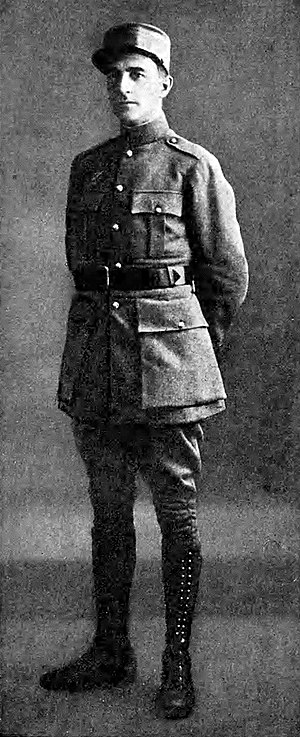
James Norman Hall
James Norman Hall var en amerikansk forfatter og er mest kendt for Bounty-trilogien, tre historiske romaner som han skrev sammen med Charles Nordhoff: Mutiny on the Bounty, Men Against the Sea og Pictairn's Island. Under Første Verdenskrig tjente Hall i både det britiske, franske og amerikanske militær hvor han blev tildelt tre hæderspriser. Efter krigen brugte Hall meget af sit liv på Tahiti hvor han og Nordhoff skrev adskillelige bøger, hvoraf mange er blevet adapteret til film.